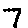
Label: 7